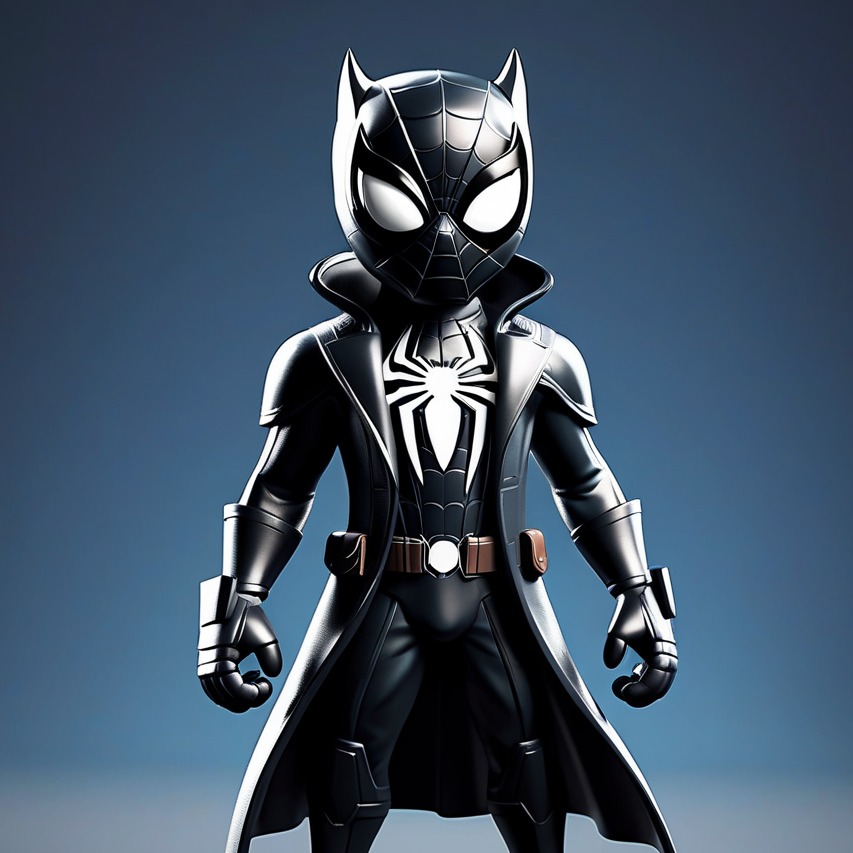
미적 점수 (1~10점): 1